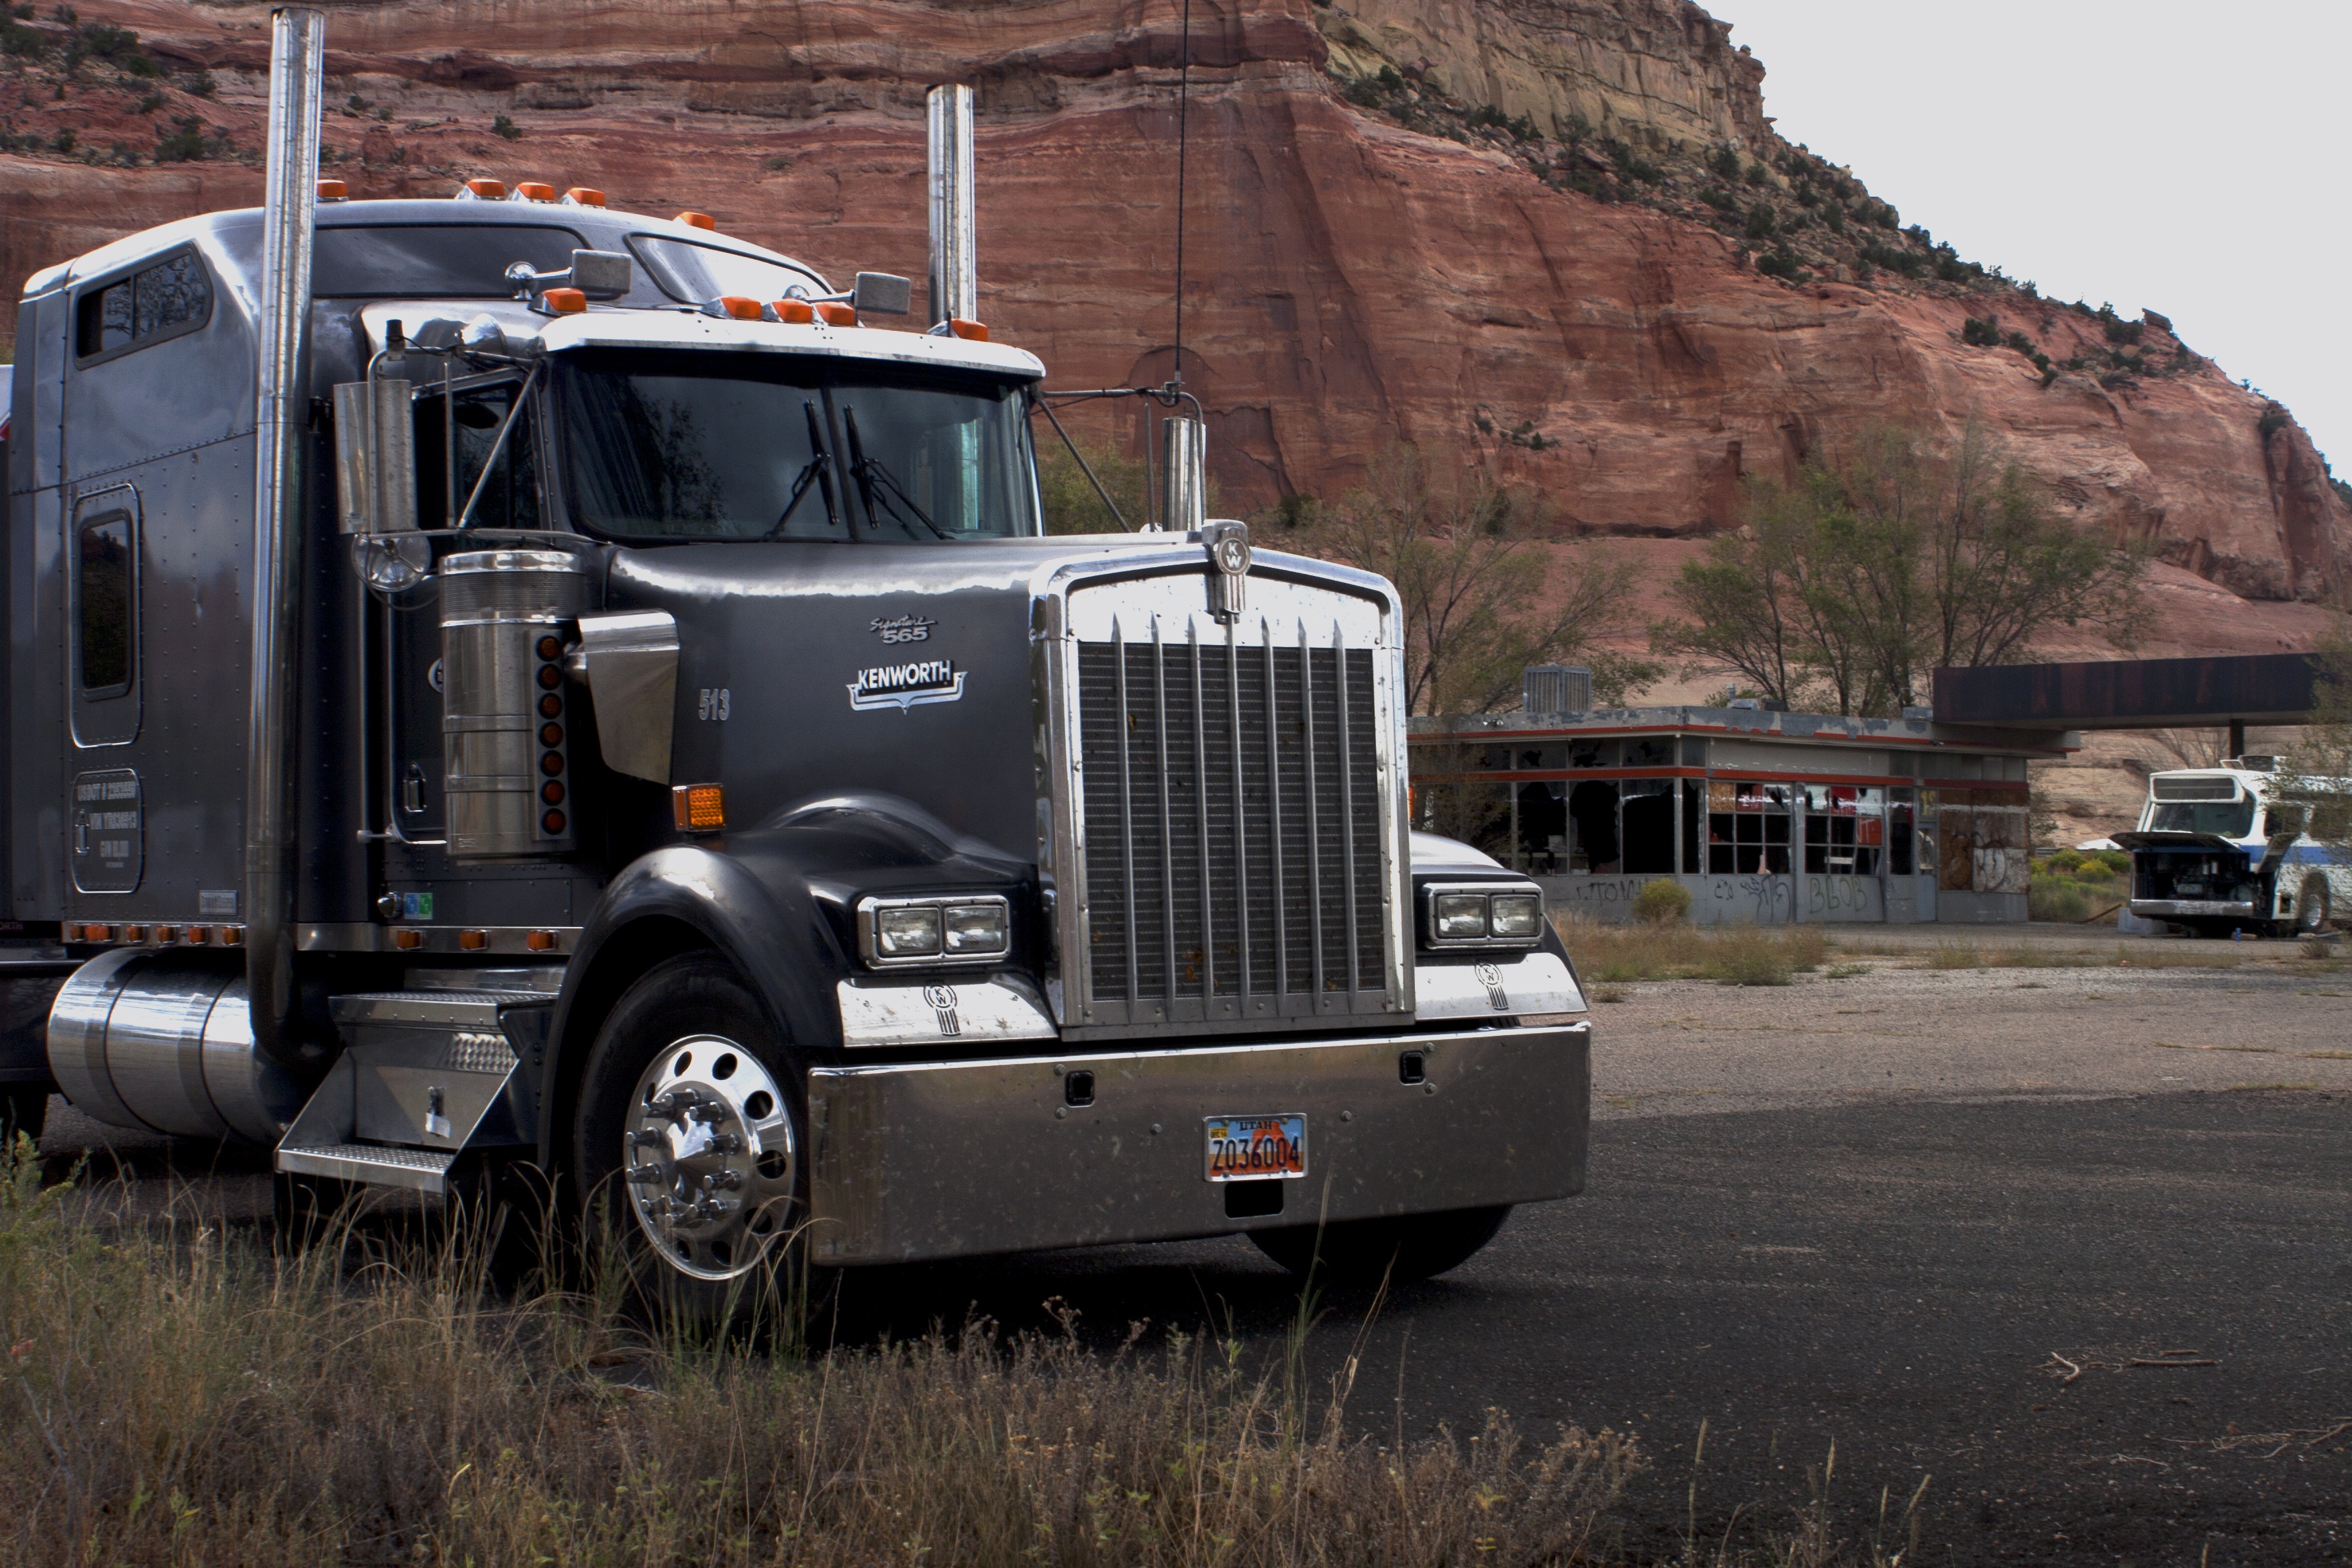
road, car, transport, truck, vehicle, industry, freight, cargo, semi, trucking, land vehicle, tractor trailer, luxury vehicle, trailer truck, big truck